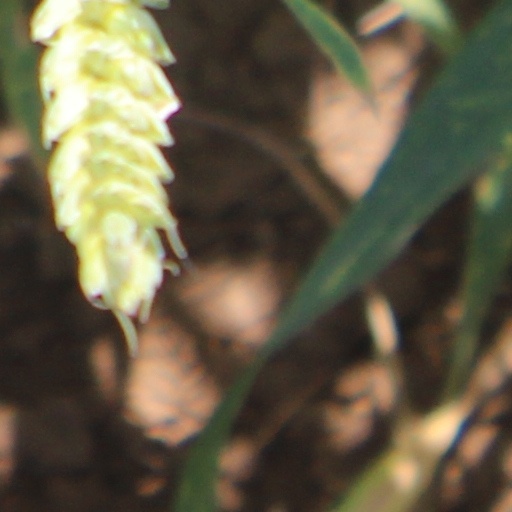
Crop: wheat